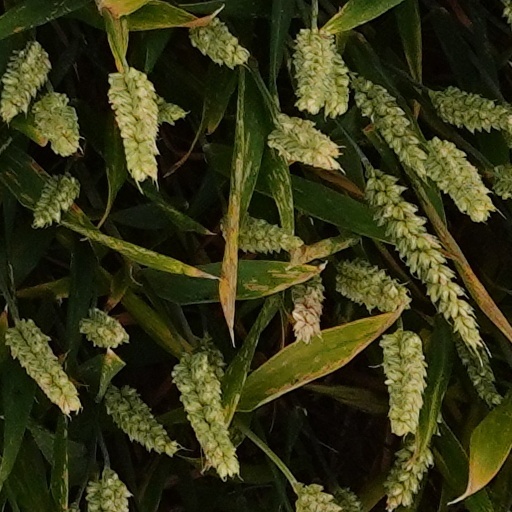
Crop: wheat